Resheph

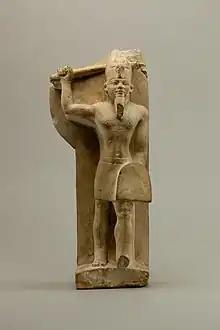
An Egyptian depiction of Resheph as a "menacing god" brandishing a weapon and holding a shield. Metropolitan Museum of Art.

Christiane Zivie-Coche notes that as in the case of other foreign deities incorporated into the Egyptian pantheon, Resheph's Egyptian iconography was primarily meant to illustrate his functions, rather than his place of origin. However, it has been argued that the kilt with tassels he was usually depicted in marked him as a foreign deity. He was often portrayed as a so-called “menacing god”, with one arm raised above head and brandishing a weapon. His attributes include a shield, a bow and arrows. Despite his character, he was never depicted attacking enemies, and seemingly art highlighted his protective aspect. Sometimes a lute could serve as one of his symbols. One example of a stele depicting him with this instrument on his back, presumed to originate in Hurbeit, has been identified in the collection of the Roemer- und Pelizaeus-Museum Hildesheim.